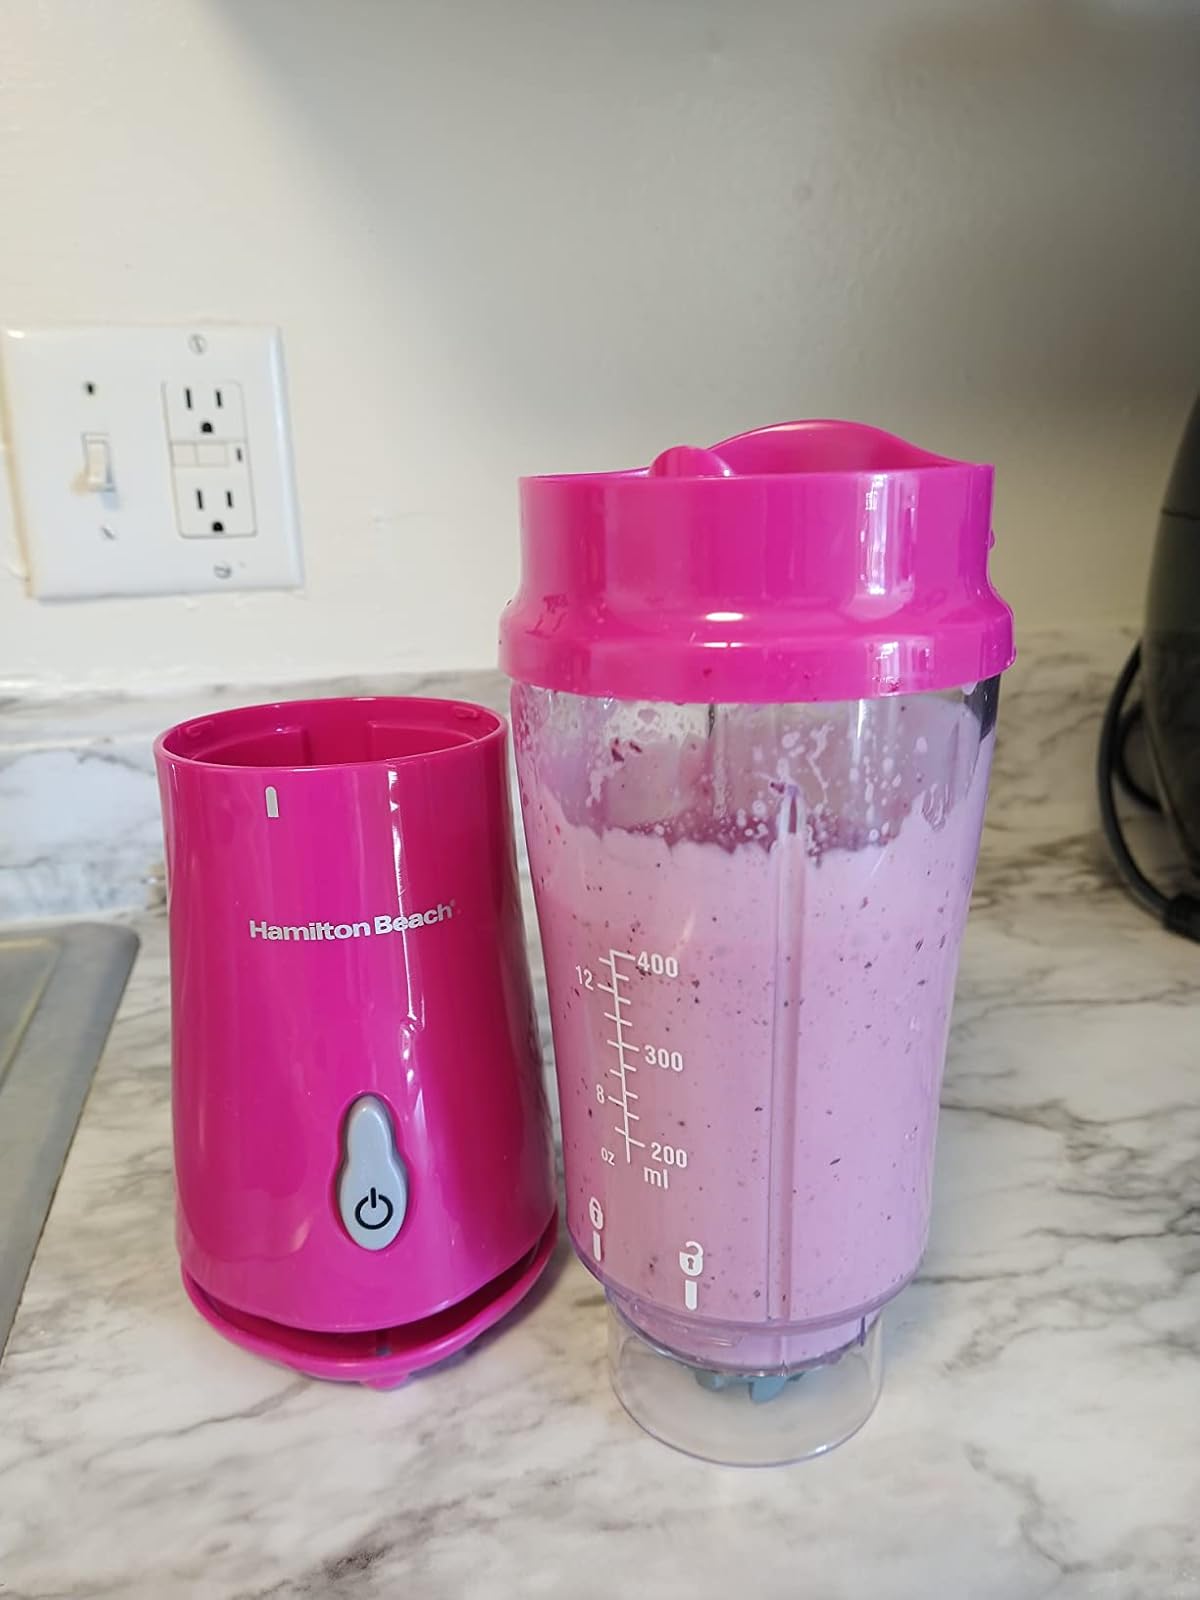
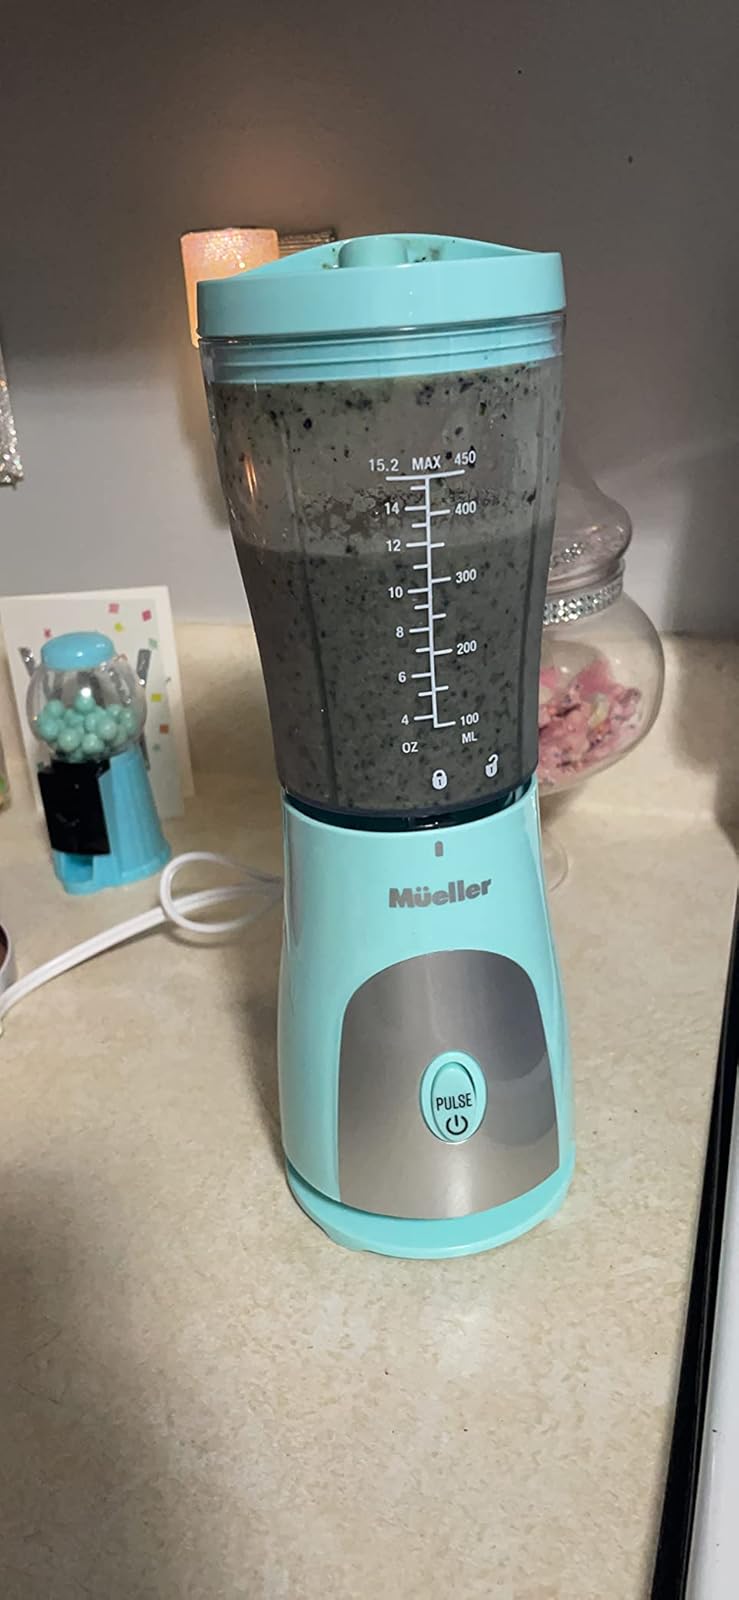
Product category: items_blender
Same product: no